KCTV Broadcast Tower

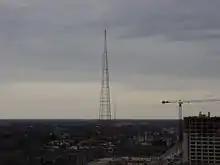
KCTV's transmitter tower as seen from the Liberty Memorial.

Construction on what would then be KCMO-TV's transmitter and the highest free-standing steel tower (without guy lines) in the world began in 1955. In February 1956 the first signal was emitted by antennas on the tower. Construction costs were $420,000; 600 tons of steel and 26,000 screws were used. The vertical cantilever construction is 24.38 m wide at the base. At the time of its completion the KCTV Tower was the third tallest freestanding structure in the world behind only the Empire State Building and the Chrysler Building in New York City and had surpassed the Eiffel Tower by 18 feet becoming the tallest tower in the world of any kind. The Eiffel tower would regain the title of the tallest tower the following year by adding a broadcasting aerial which increased its height to .